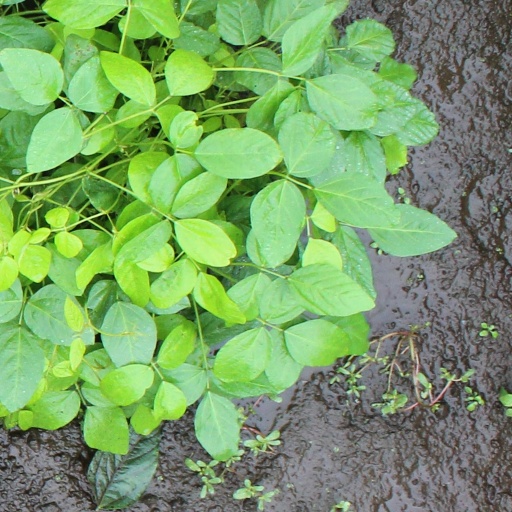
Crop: soybean